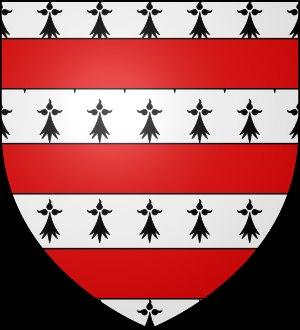
Rostrenen s'est trouvé être un carrefour gallo-romain avec Vorgium d'où partaient les deux principales artères romaines : celle qui conduisait à Condate et celle qui allait à Aleth ainsi qu'une autre voie en direction de Vannes.